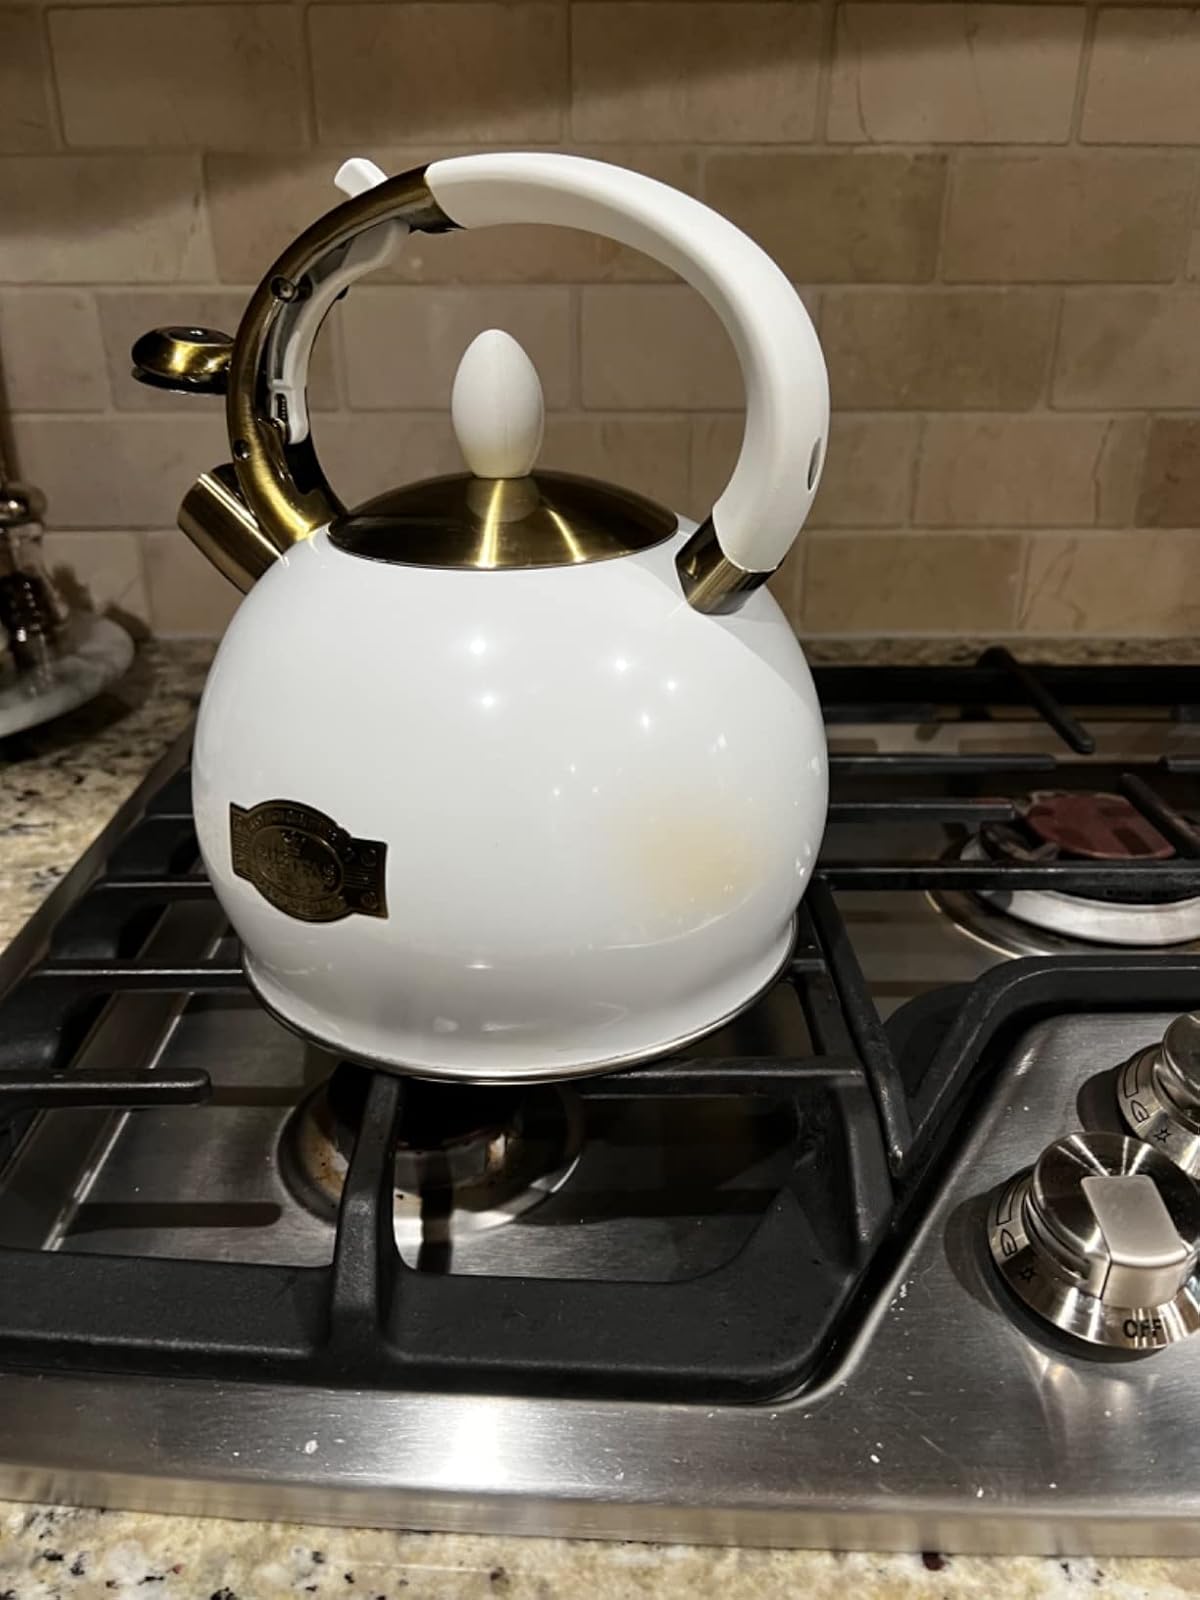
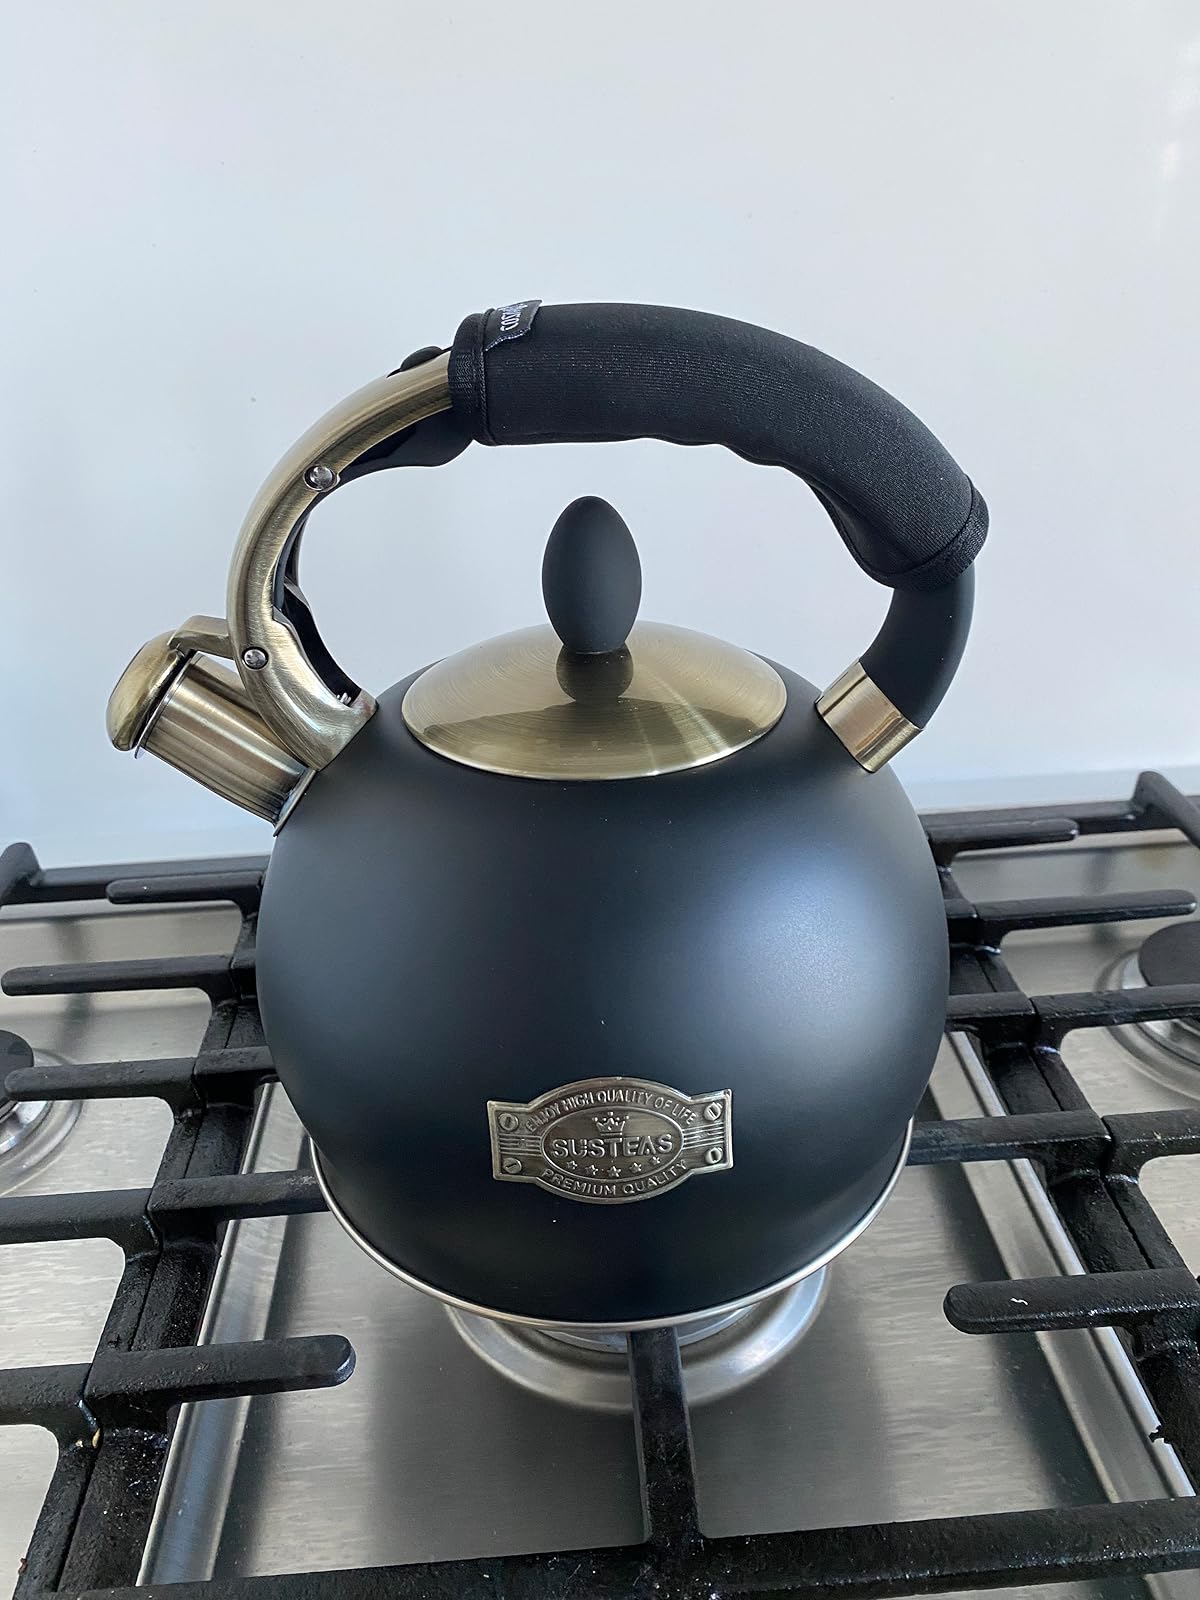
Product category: items_kettle
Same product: no